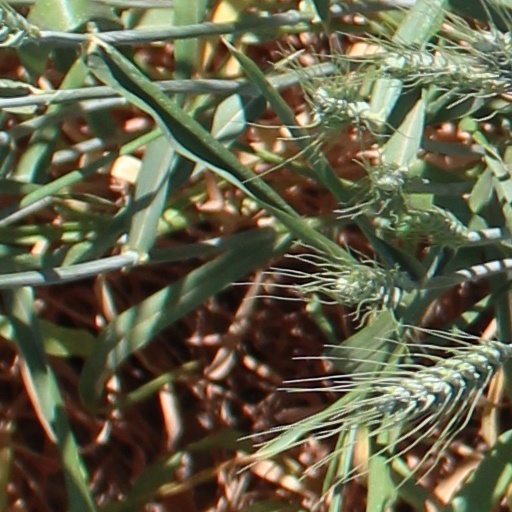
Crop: wheat